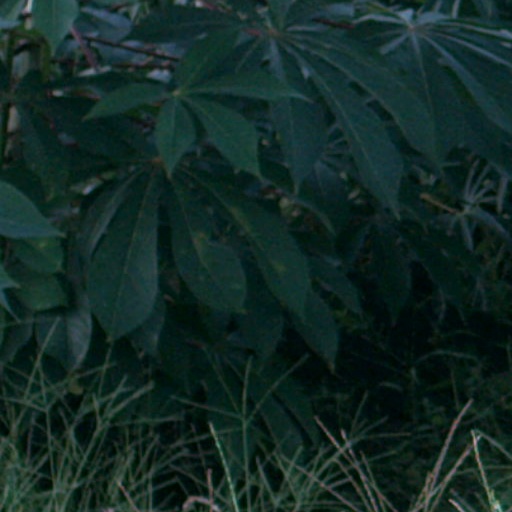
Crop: cassava